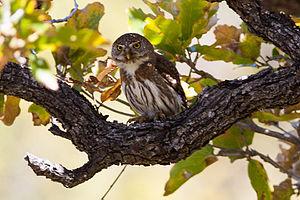
La Chevêchette de Hoskins est une espèce d'oiseaux de la famille des Strigidae, autrefois considérée comme une sous-espèce de la Chevêchette naine.